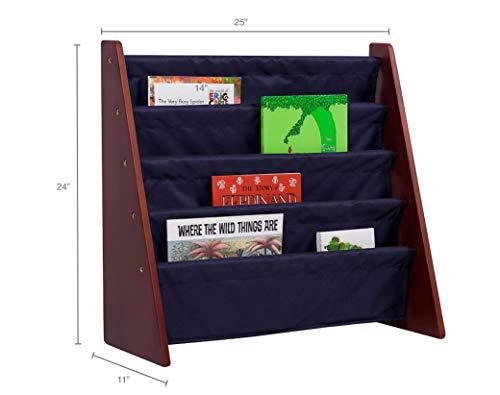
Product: Wildkin Sling Bookshelf, Cherry with Blue
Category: Home & Kitchen | Furniture | Home Office Furniture | Bookcases
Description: VERY VERSATILE – The timeless design of Wildkin’s Sling Bookshelf makes it an ideal choice for organizing more than just books.
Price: $37.13
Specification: ProductDimensions:25x11x24inches|ItemWeight:7pounds|ShippingWeight:7.5pounds(Viewshippingratesandpolicies)|DomesticShipping:ItemcanbeshippedwithinU.S.|InternationalShipping:ThisitemcanbeshippedtoselectcountriesoutsideoftheU.S.LearnMore|ASIN:B01M7Q1EIQ|Itemmodelnumber:SBS00286|Manufacturerrecommendedage:36months-10years